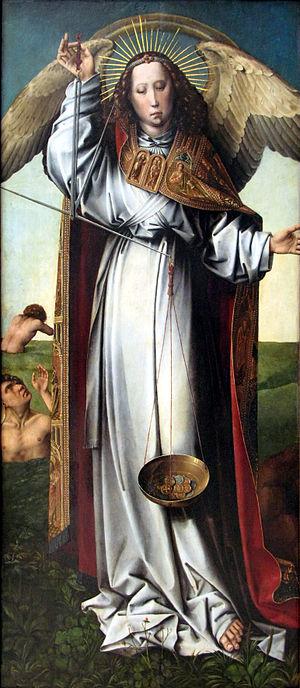
Michel, Mika'il en arabe, Mîkhâ'êl en hébreu, Quis ut Deus ? en latin, signifiant « Qui est comme Dieu ? », est un des sept archanges majeurs des religions abrahamiques.